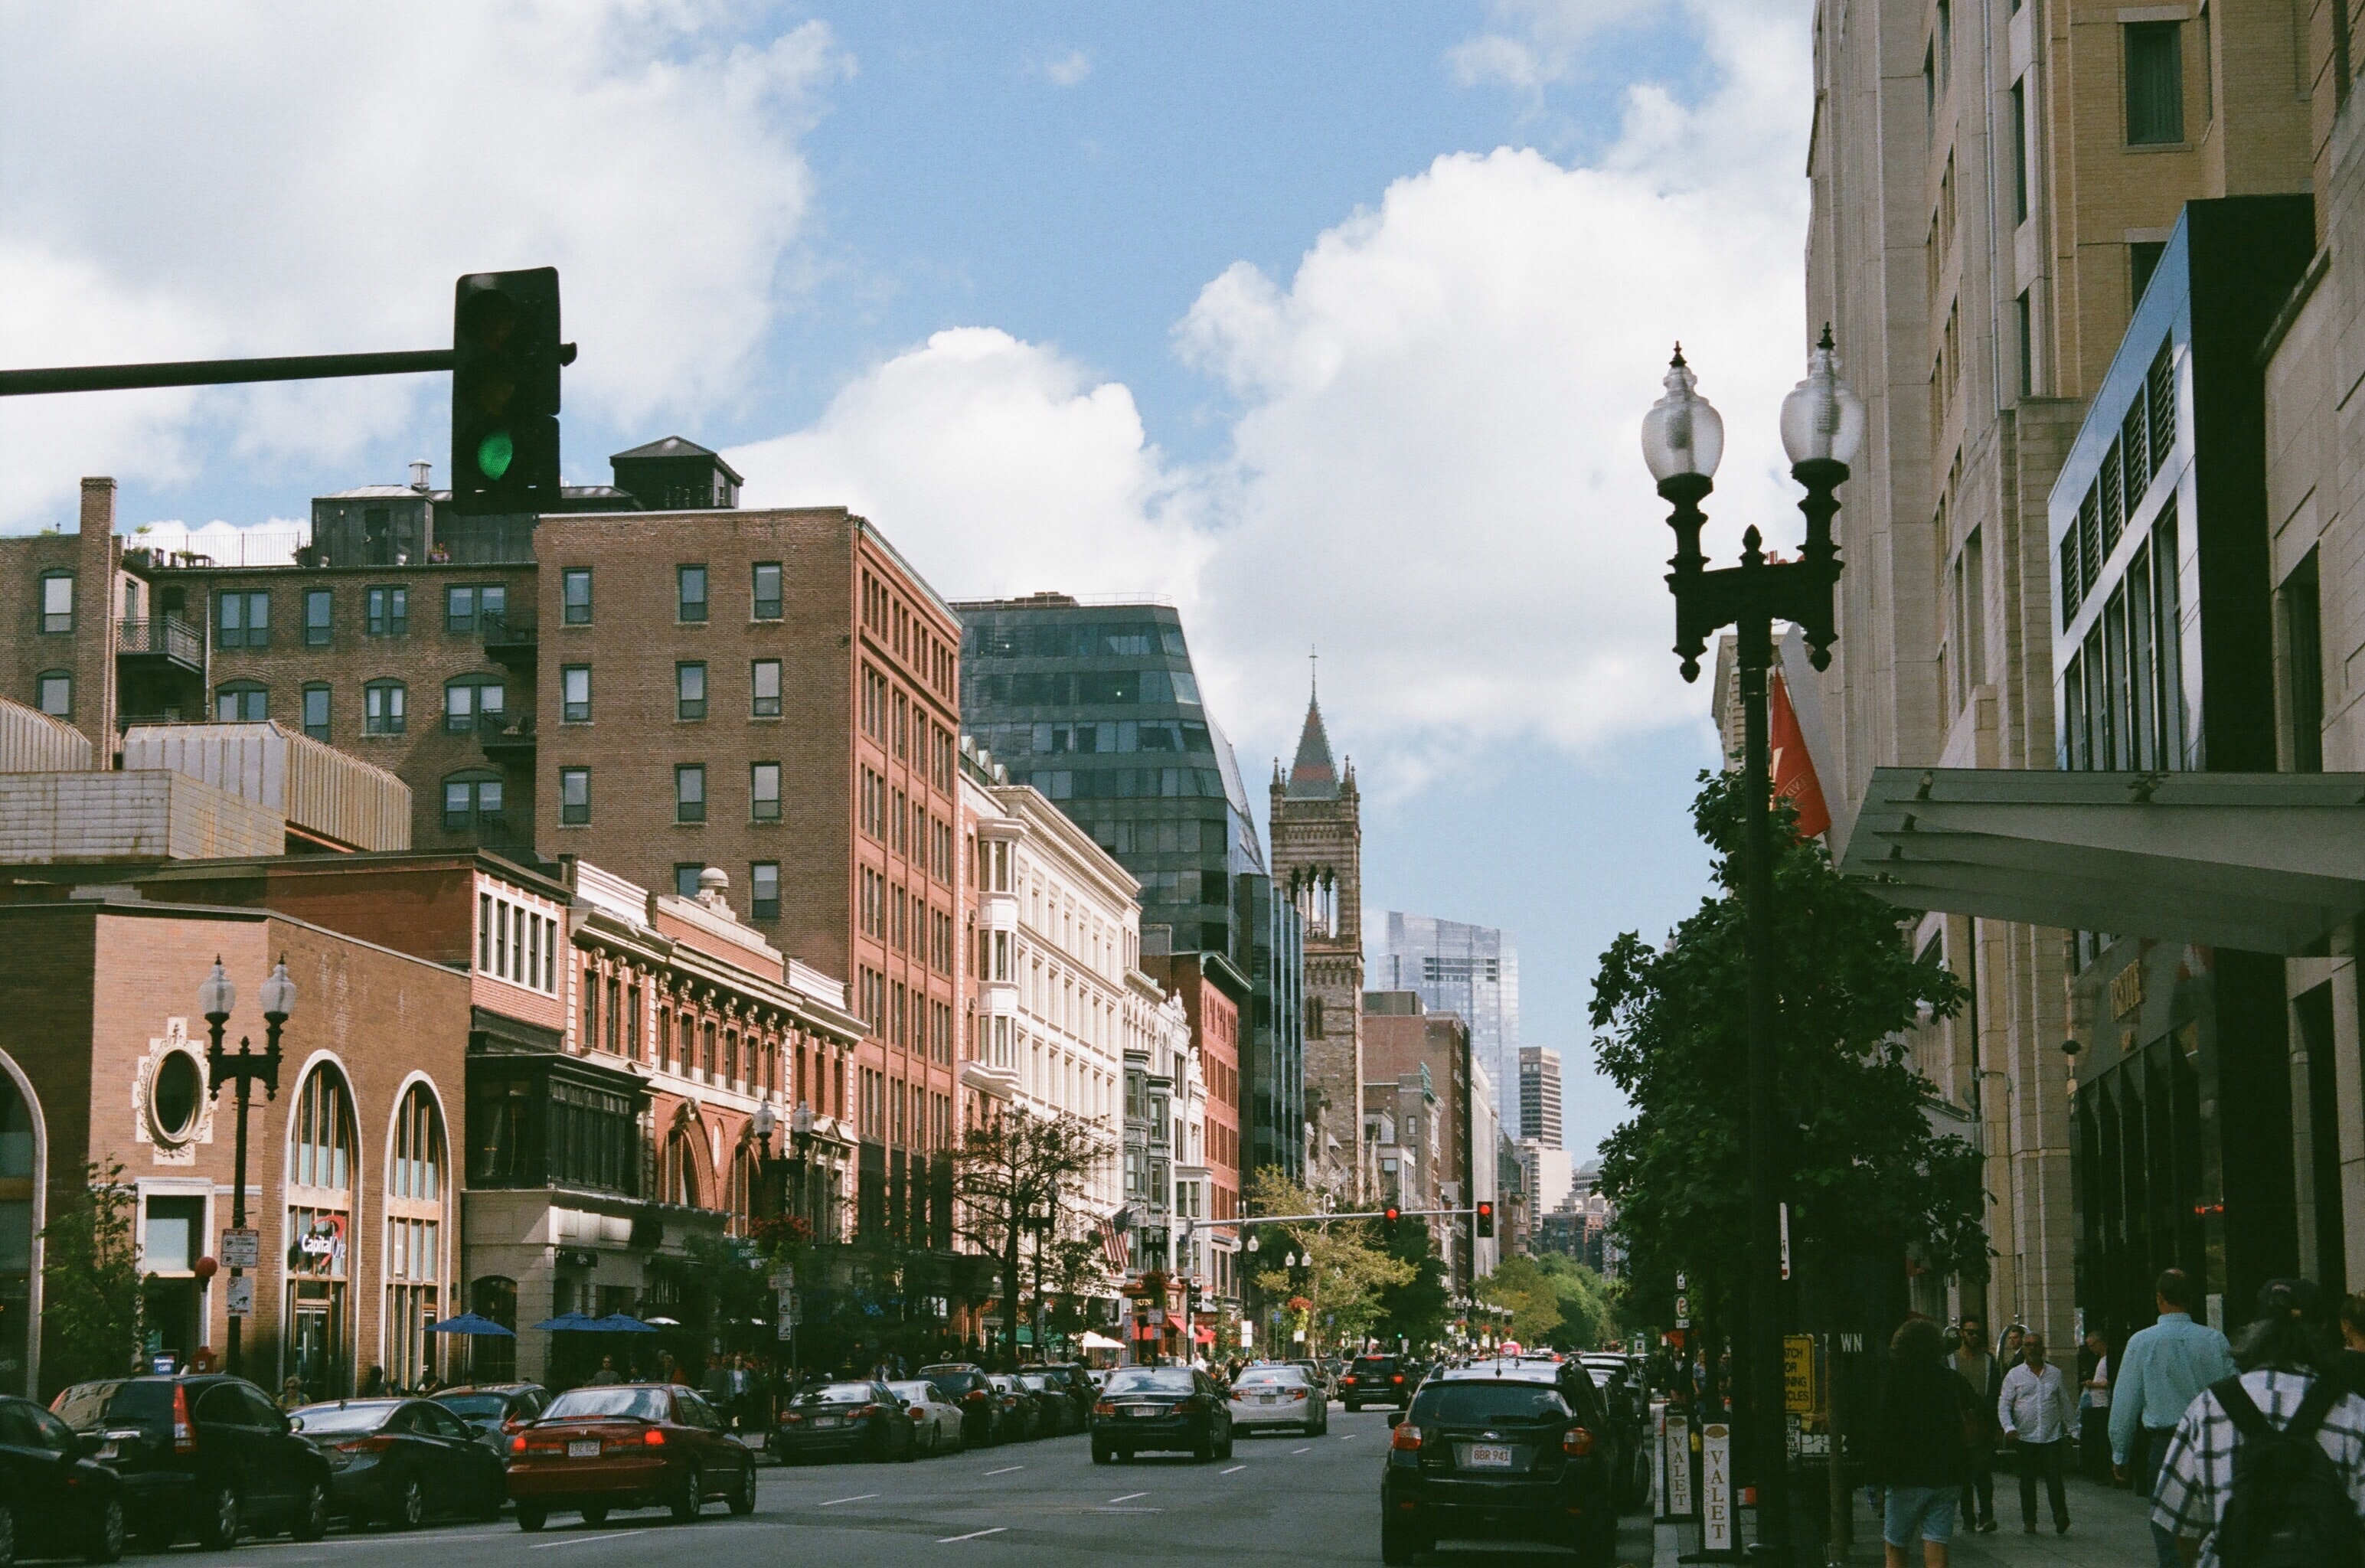
metropolitan area, neighbourhood, urban area, city, town, building, residential area, human settlement, street, downtown, mixed use, daytime, metropolis, road, architecture, urban design, thoroughfare, infrastructure, tree, suburb, sky, apartment, real estate, skyscraper, cityscape, house, lane, facade, pedestrian